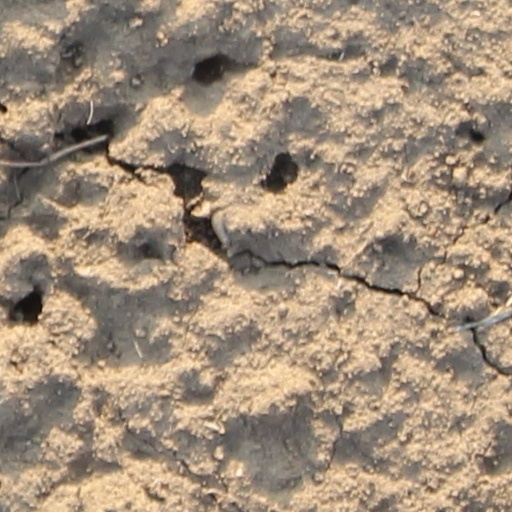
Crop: wheat